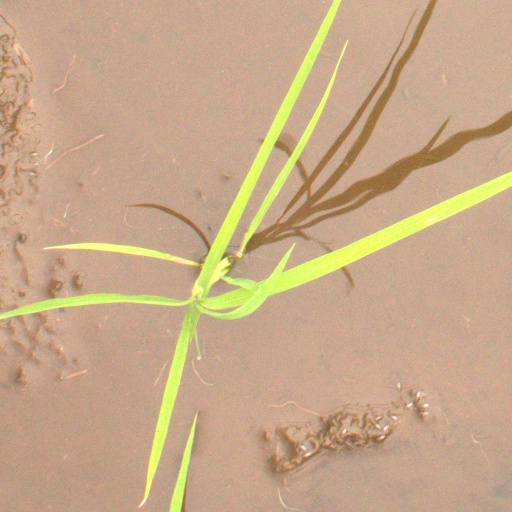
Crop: rice